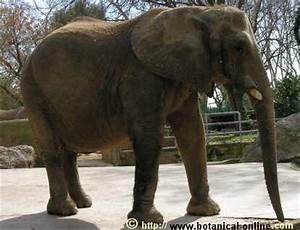
Label: elefante